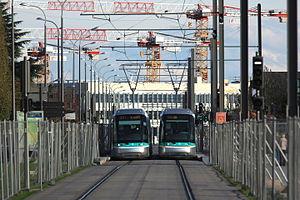
La liste des stations du tramway d'Île-de-France propose un aperçu des stations actuellement en service sur les lignes de tramway d'Île-de-France, en France. La première ligne a ouvert en 1992. L'ensemble des lignes, qui ne sont pas toutes en correspondance entre elles, comprend 204 stations, depuis le 14 décembre 2019, date d'extension de la ligne 4 du tramway d'Île-de-France.